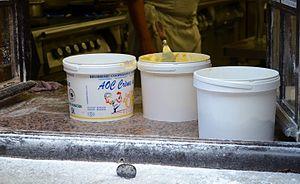
Cité médiévale de Pérouges.
Crème et beurre de Bresse sont un beurre français et une crème de la région naturelle et historique de la Bresse bénéficiant d'une AOC depuis le 26 janvier 2012. En 2014, la crème et le beurre de Bresse deviennent une appellation d'origine protégée.
La galette au sucre de Pérouges est un type de tarte au sucre constituant une spécialité culinaire de la cité médiévale de Pérouges, dans le département de l'Ain, en France. Remontant au moins à 1912, elle fait l'objet d'une marque déposée.